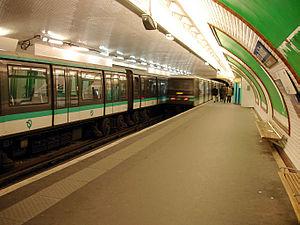
Station Porte Maillot de la ligne 1 du métro de Paris, France.